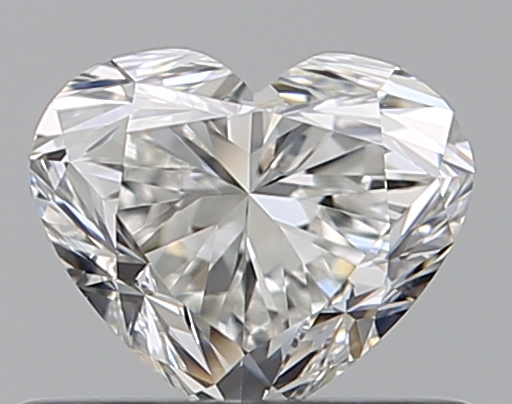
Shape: heart
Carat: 0.51
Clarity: VVS1
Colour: G
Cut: EX
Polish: EX
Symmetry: VG
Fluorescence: N
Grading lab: GIA
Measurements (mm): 4.67 x 5.47 x 3.31